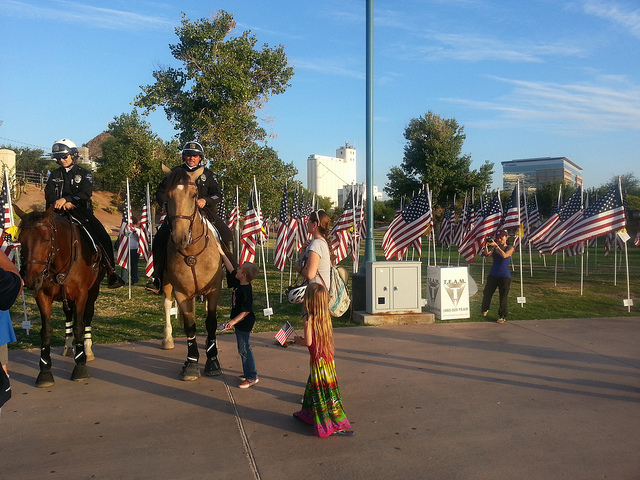
user: Given an image and a question. Answer the question in a short answer. Question: What direction is the wind blowing from in this photo? Short Answer:
assistant: west